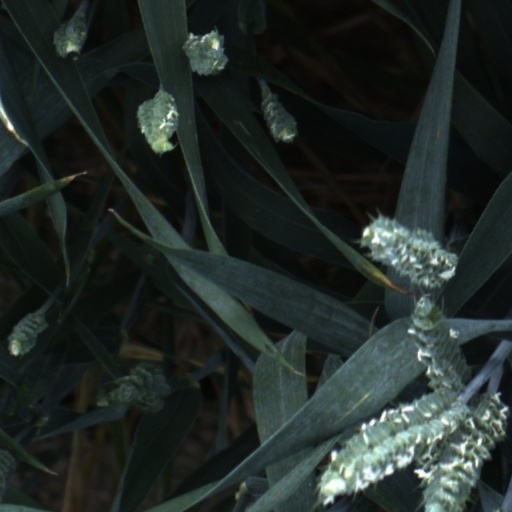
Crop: wheat